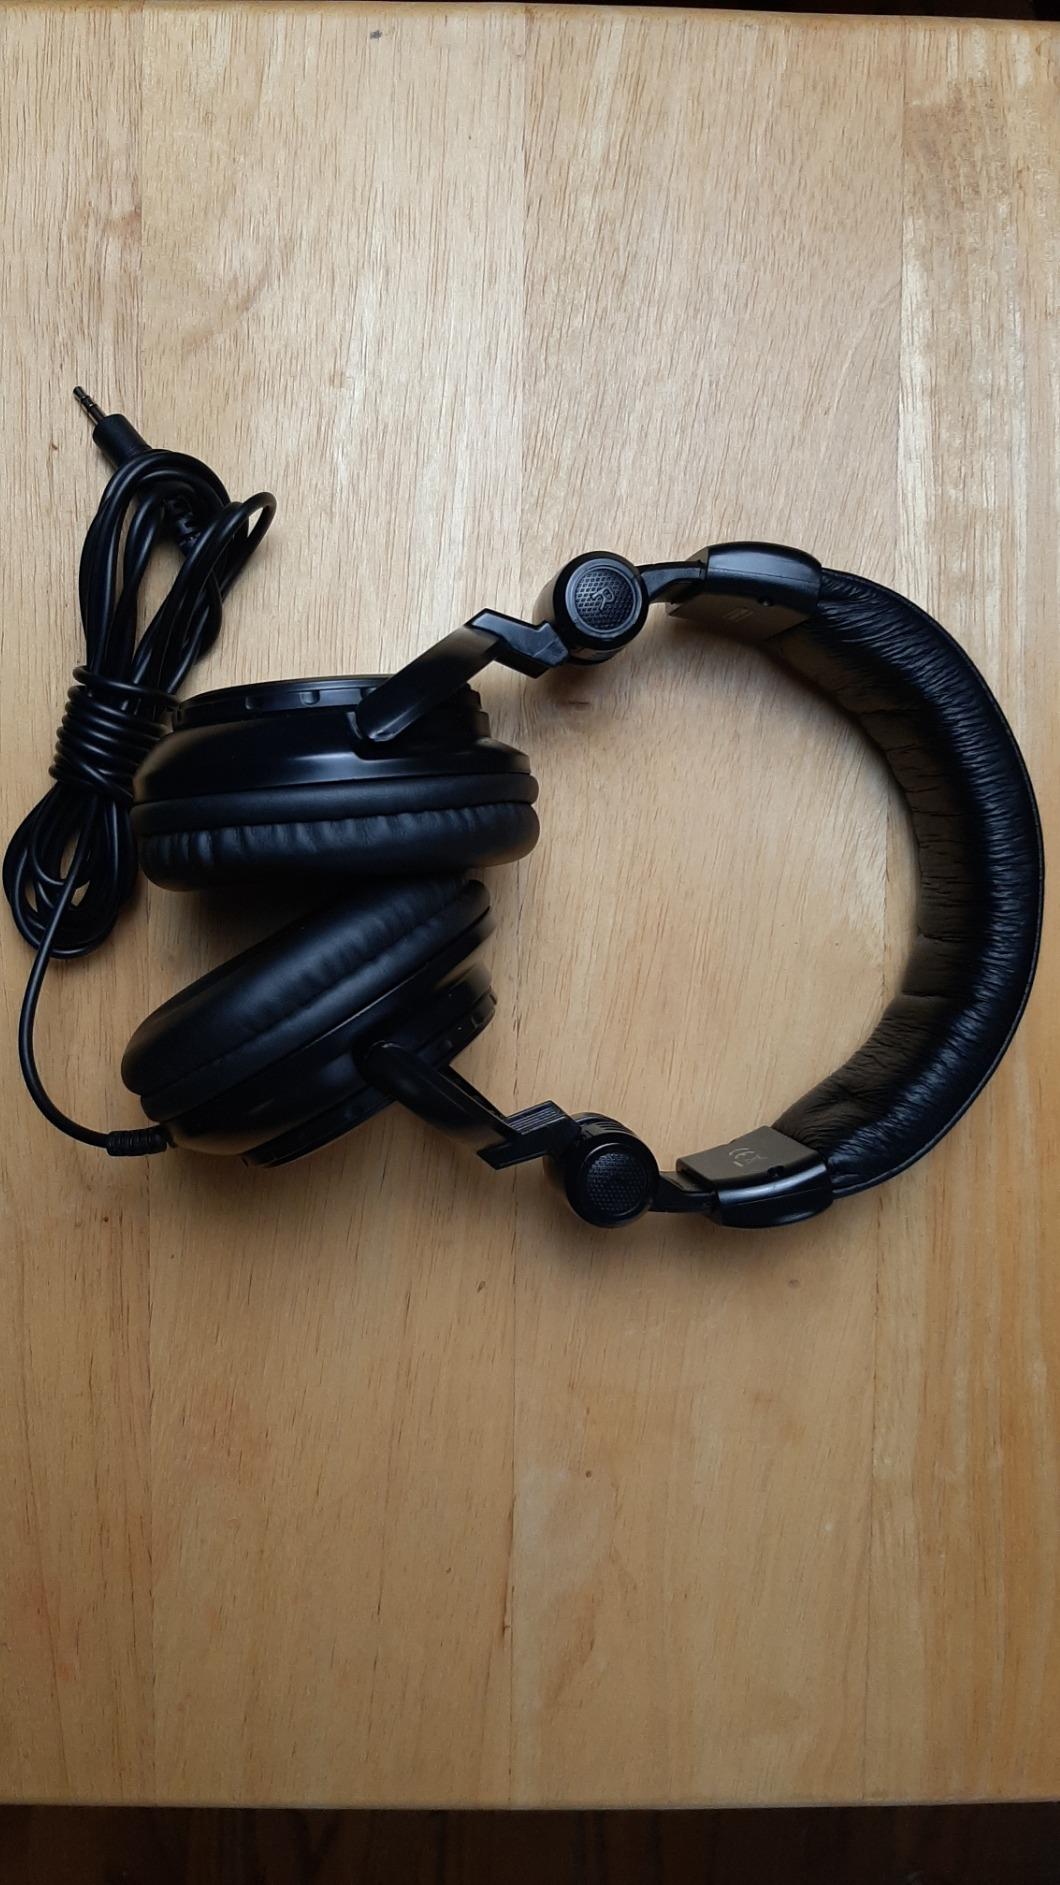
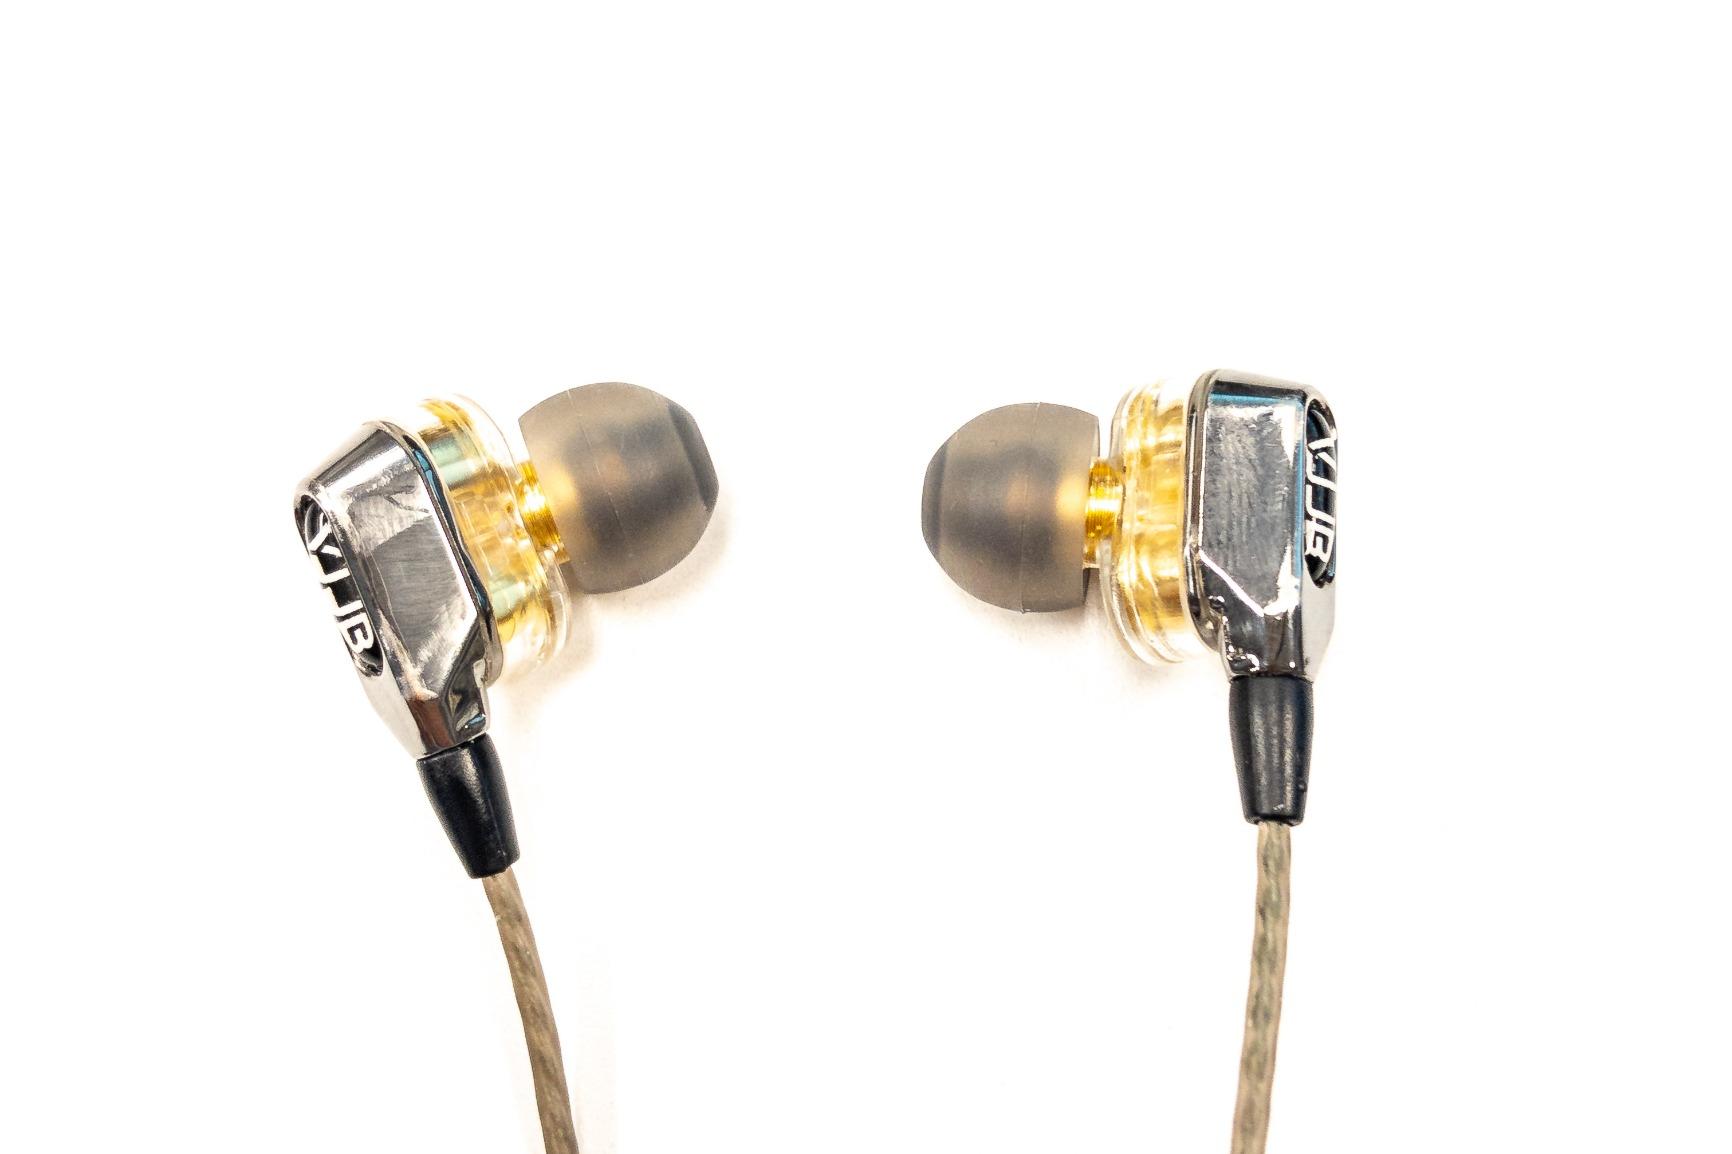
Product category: headphones
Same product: no